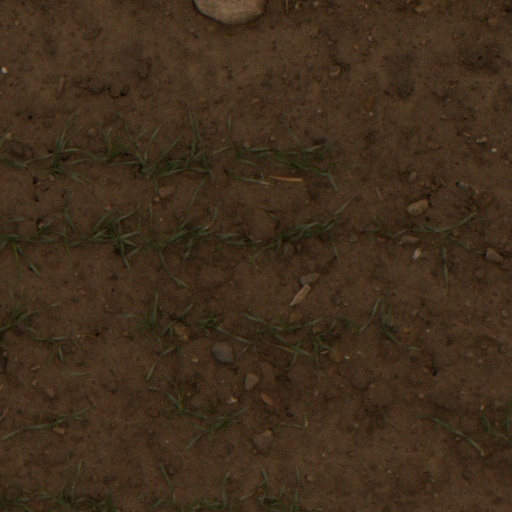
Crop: wheat